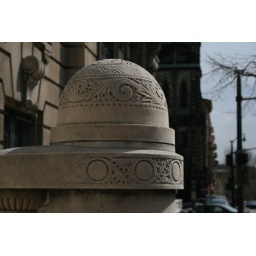
To your right is the Washington Monument in Baltimore, ahead the famous green stone church